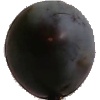
Label: Plum 3